Royal North Gloucestershire Militia

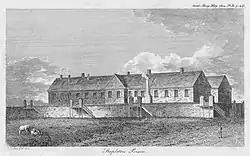
Stapleton Prison, Bristol, where the Royal North Gloucestershire Militia guarded prisoners-of-war.

In the spring of 1805, with Napoleon's 'Army of England' assembling at Boulogne, intensive training in light infantry tactics and brigade manoeuvres was carried out. On 30 May the RNGM began a march from Steyning to Bristol where, with 610 men in 10 companies under Lt-Col Henry Howard, the regiment was part of a brigade under Maj-Gen Josiah Champagné. At Bristol the main militia duty was guarding prisoners-of-war at Stapleton Prison. The RNGM stayed at Bristol until 31 March 1807, when it marched out to Plymouth, where it was stationed at Stonehouse Barracks and continued prisoner-of-war guard duty. In August there was an urgent request for volunteers to transfer to Line regiments, and a draft of three sergeants and 174 men from the RNGM joined the 9th Foot, serving with it through the Peninsular War. In October the RNGM marched to Bognor Barracks for its winter quarters, but an outbreak of disease led to it moving back to Steyning, and then to Littlehampton and Worthing. During the winter the RNGM was brought back to strength by the balloted recruits from Gloucestershire. In Sussex anti-smuggling patrols and harvesting were among the duties carried out. In the spring of 1809 the regiment marched back to Bristol. Guard duties at Stapleton Prison were resumed, apart from a march to quell a disturbance among the Herefordshire Local Militia. The RNGM also provided another large draft of 209 volunteers in 1809, mainly to the 9th Foot, and another 63 in 1810.